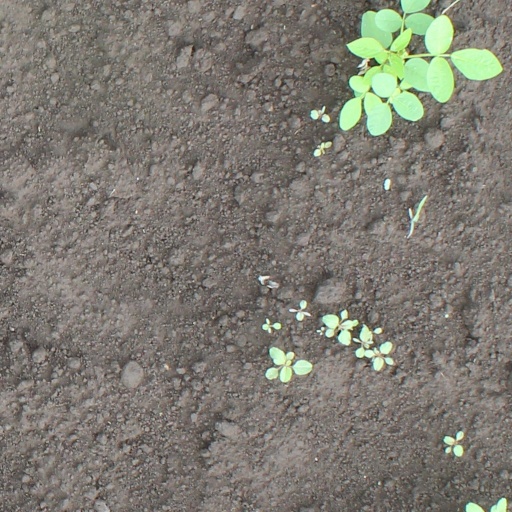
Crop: soybean